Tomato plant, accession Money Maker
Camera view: horizontal (90 deg, fisheye); turntable rotation: 30 degrees
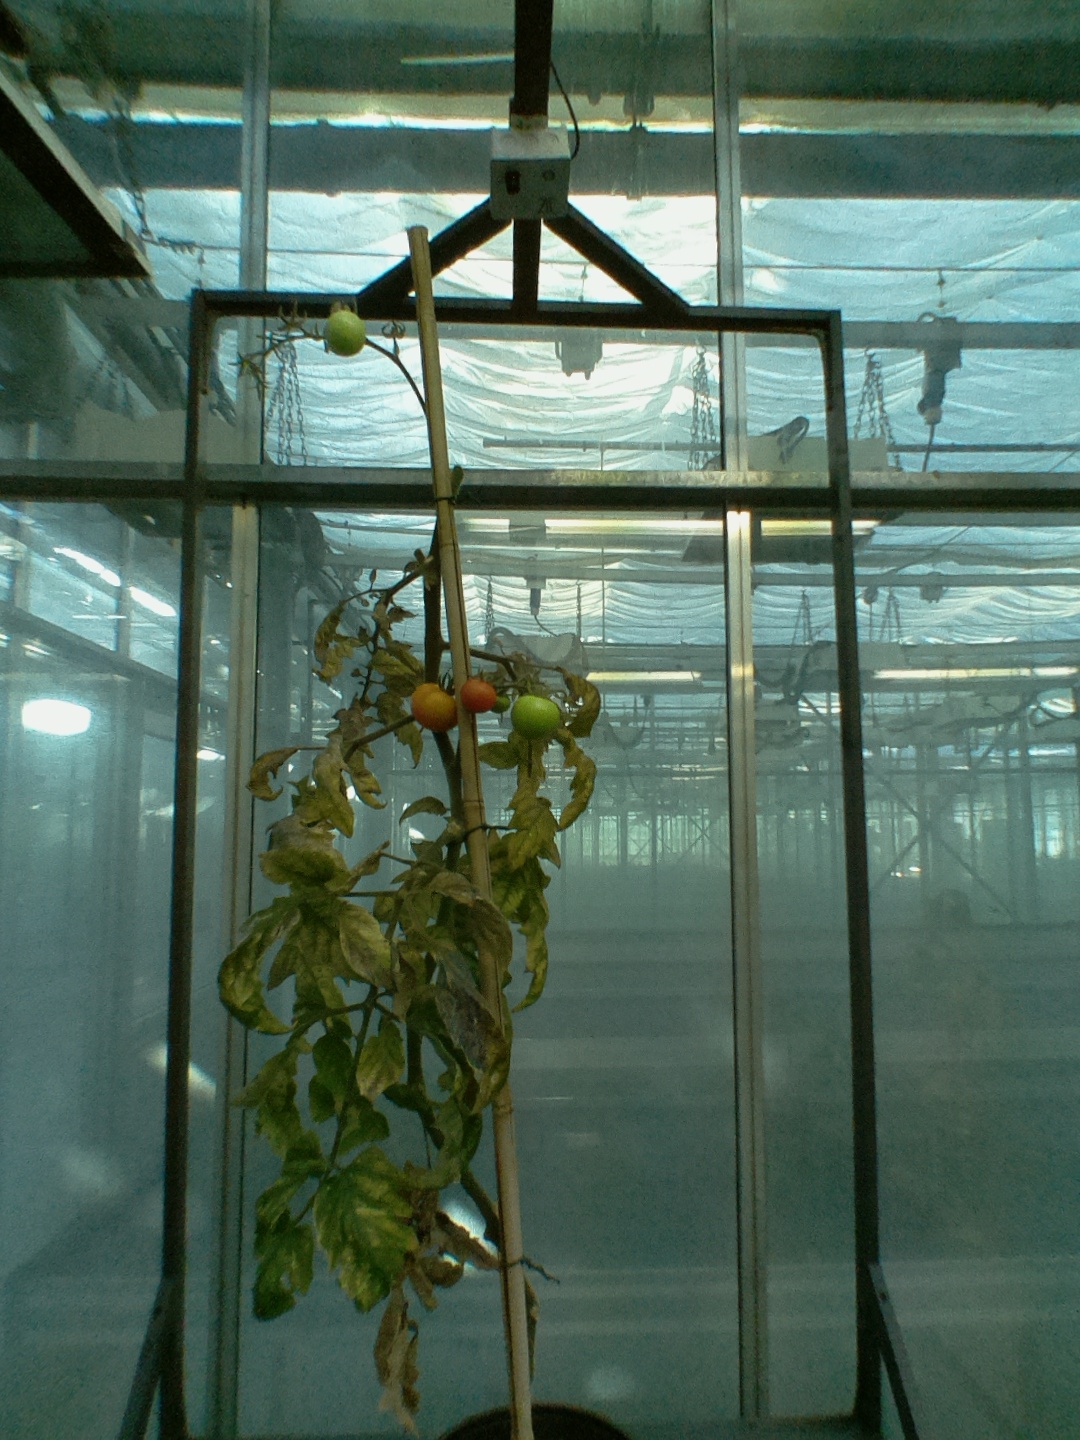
BBCH growth stage 84: 40%-50% of fruits show typical fully ripe color